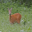
Label: deer